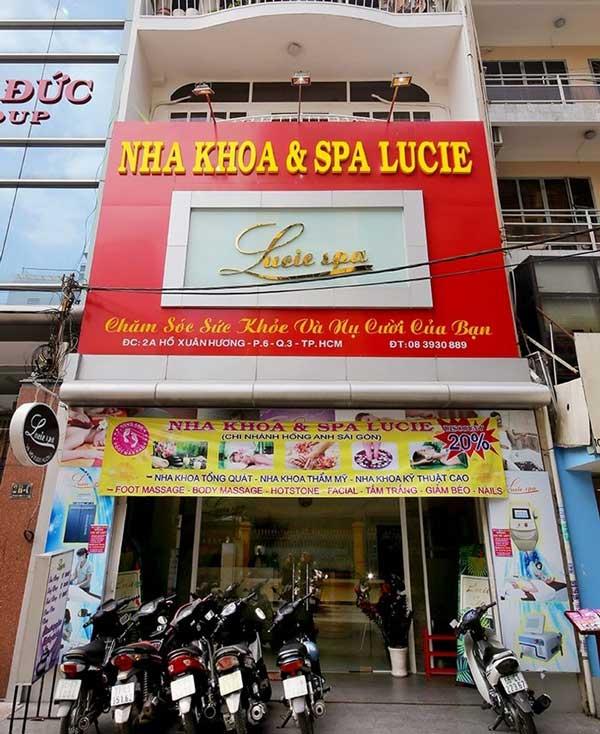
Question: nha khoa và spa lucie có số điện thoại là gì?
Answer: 083930889